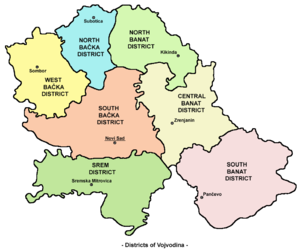
Les districts, officiellement nommés districts administratifs constituent des subdivisions administratives de niveau 1 de la République de Serbie. Chacun d'entre eux englobe plusieurs Villes ou municipalités. Ils représentent le gouvernement de la Serbie au niveau régional.